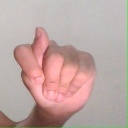
अक्षर: ट